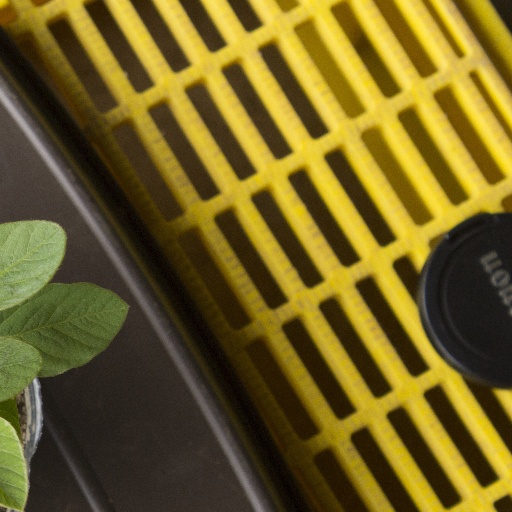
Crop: soybean